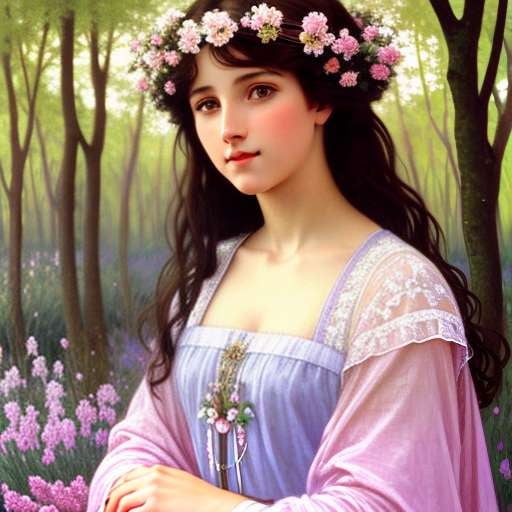
Title: Customizable Pastel Portrait Midjourney Prompt for Unique Artistic Expressions
Introducing our Customizable Pastel Portrait Midjourney Prompt The perfect tool for artists and creatives who want to express their unique visions in a new and exciting way. With this prompt, you can explore new creative realms and unlock your full artistic potential . Our Midjourney Prompts are powered by AI technology, which means they can generate custom text-to-image prompts that are specifically designed to inspire unique artistic expressions. With just one click, you can generate a new prompt and let your creativity run wild. Whether you're a professional artist, an amateur creator, or just someone who loves to express themselves creatively , our Midjourney Prompts are the perfect tool for you. Here are 10 ways people in different industries can use our Customizable Pastel Portrait Midjourney Prompt: Graphic designers can use our prompt to create new and unique designs for their clients. Photographers can use our prompt to explore new scenes and subjects for their photos. Web designers can use our prompt to create new and innovative website designs. Bloggers can use our prompt to come up with new topics for their blog posts. Social media managers can use our prompt to create new and engaging content for their clients' social media channels. Writers can use our prompt to come up with new story ideas and plotlines for their books. Video editors can use our prompt to come up with new videos ideas and concepts. Artists can use our prompt to create new and innovative art pieces. Fashion designers can use our prompt to come up with new and unique fashion concepts. Interior designers can use our prompt to come up with new and creative design concepts for their clients' homes. With our Customizable Pastel Portrait Midjourney Prompt, the possibilities for creativity are endless. So why wait? Sign up for our Midjourney Prompts today and unlock your full artistic potential!
Brand: Socialdraft
Category: Software > Computer Software > Artificial Intelligence (AI) Software > Machine Learning Software